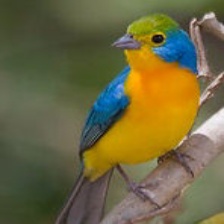
Species: ORANGE BRESTED BUNTING
Scientific name: PASSERINA LECLANCHERII
ImageNet parent category: indigo_bunting